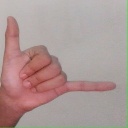
अक्षर: द